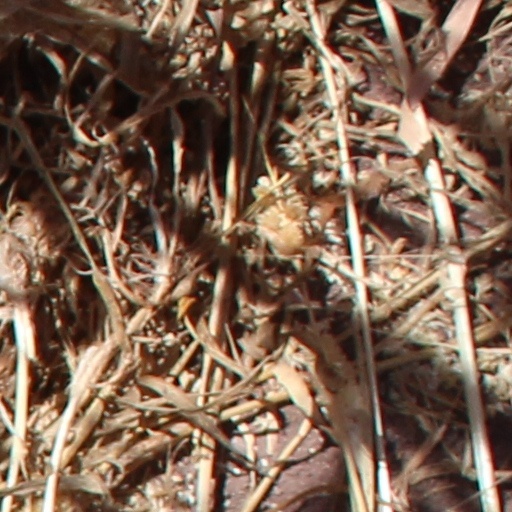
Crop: wheat